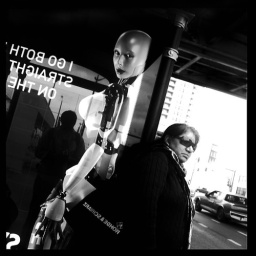
sitting at a bus stop in the windy city.